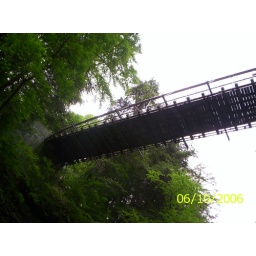
the bridge that you can cross over watkin's glen